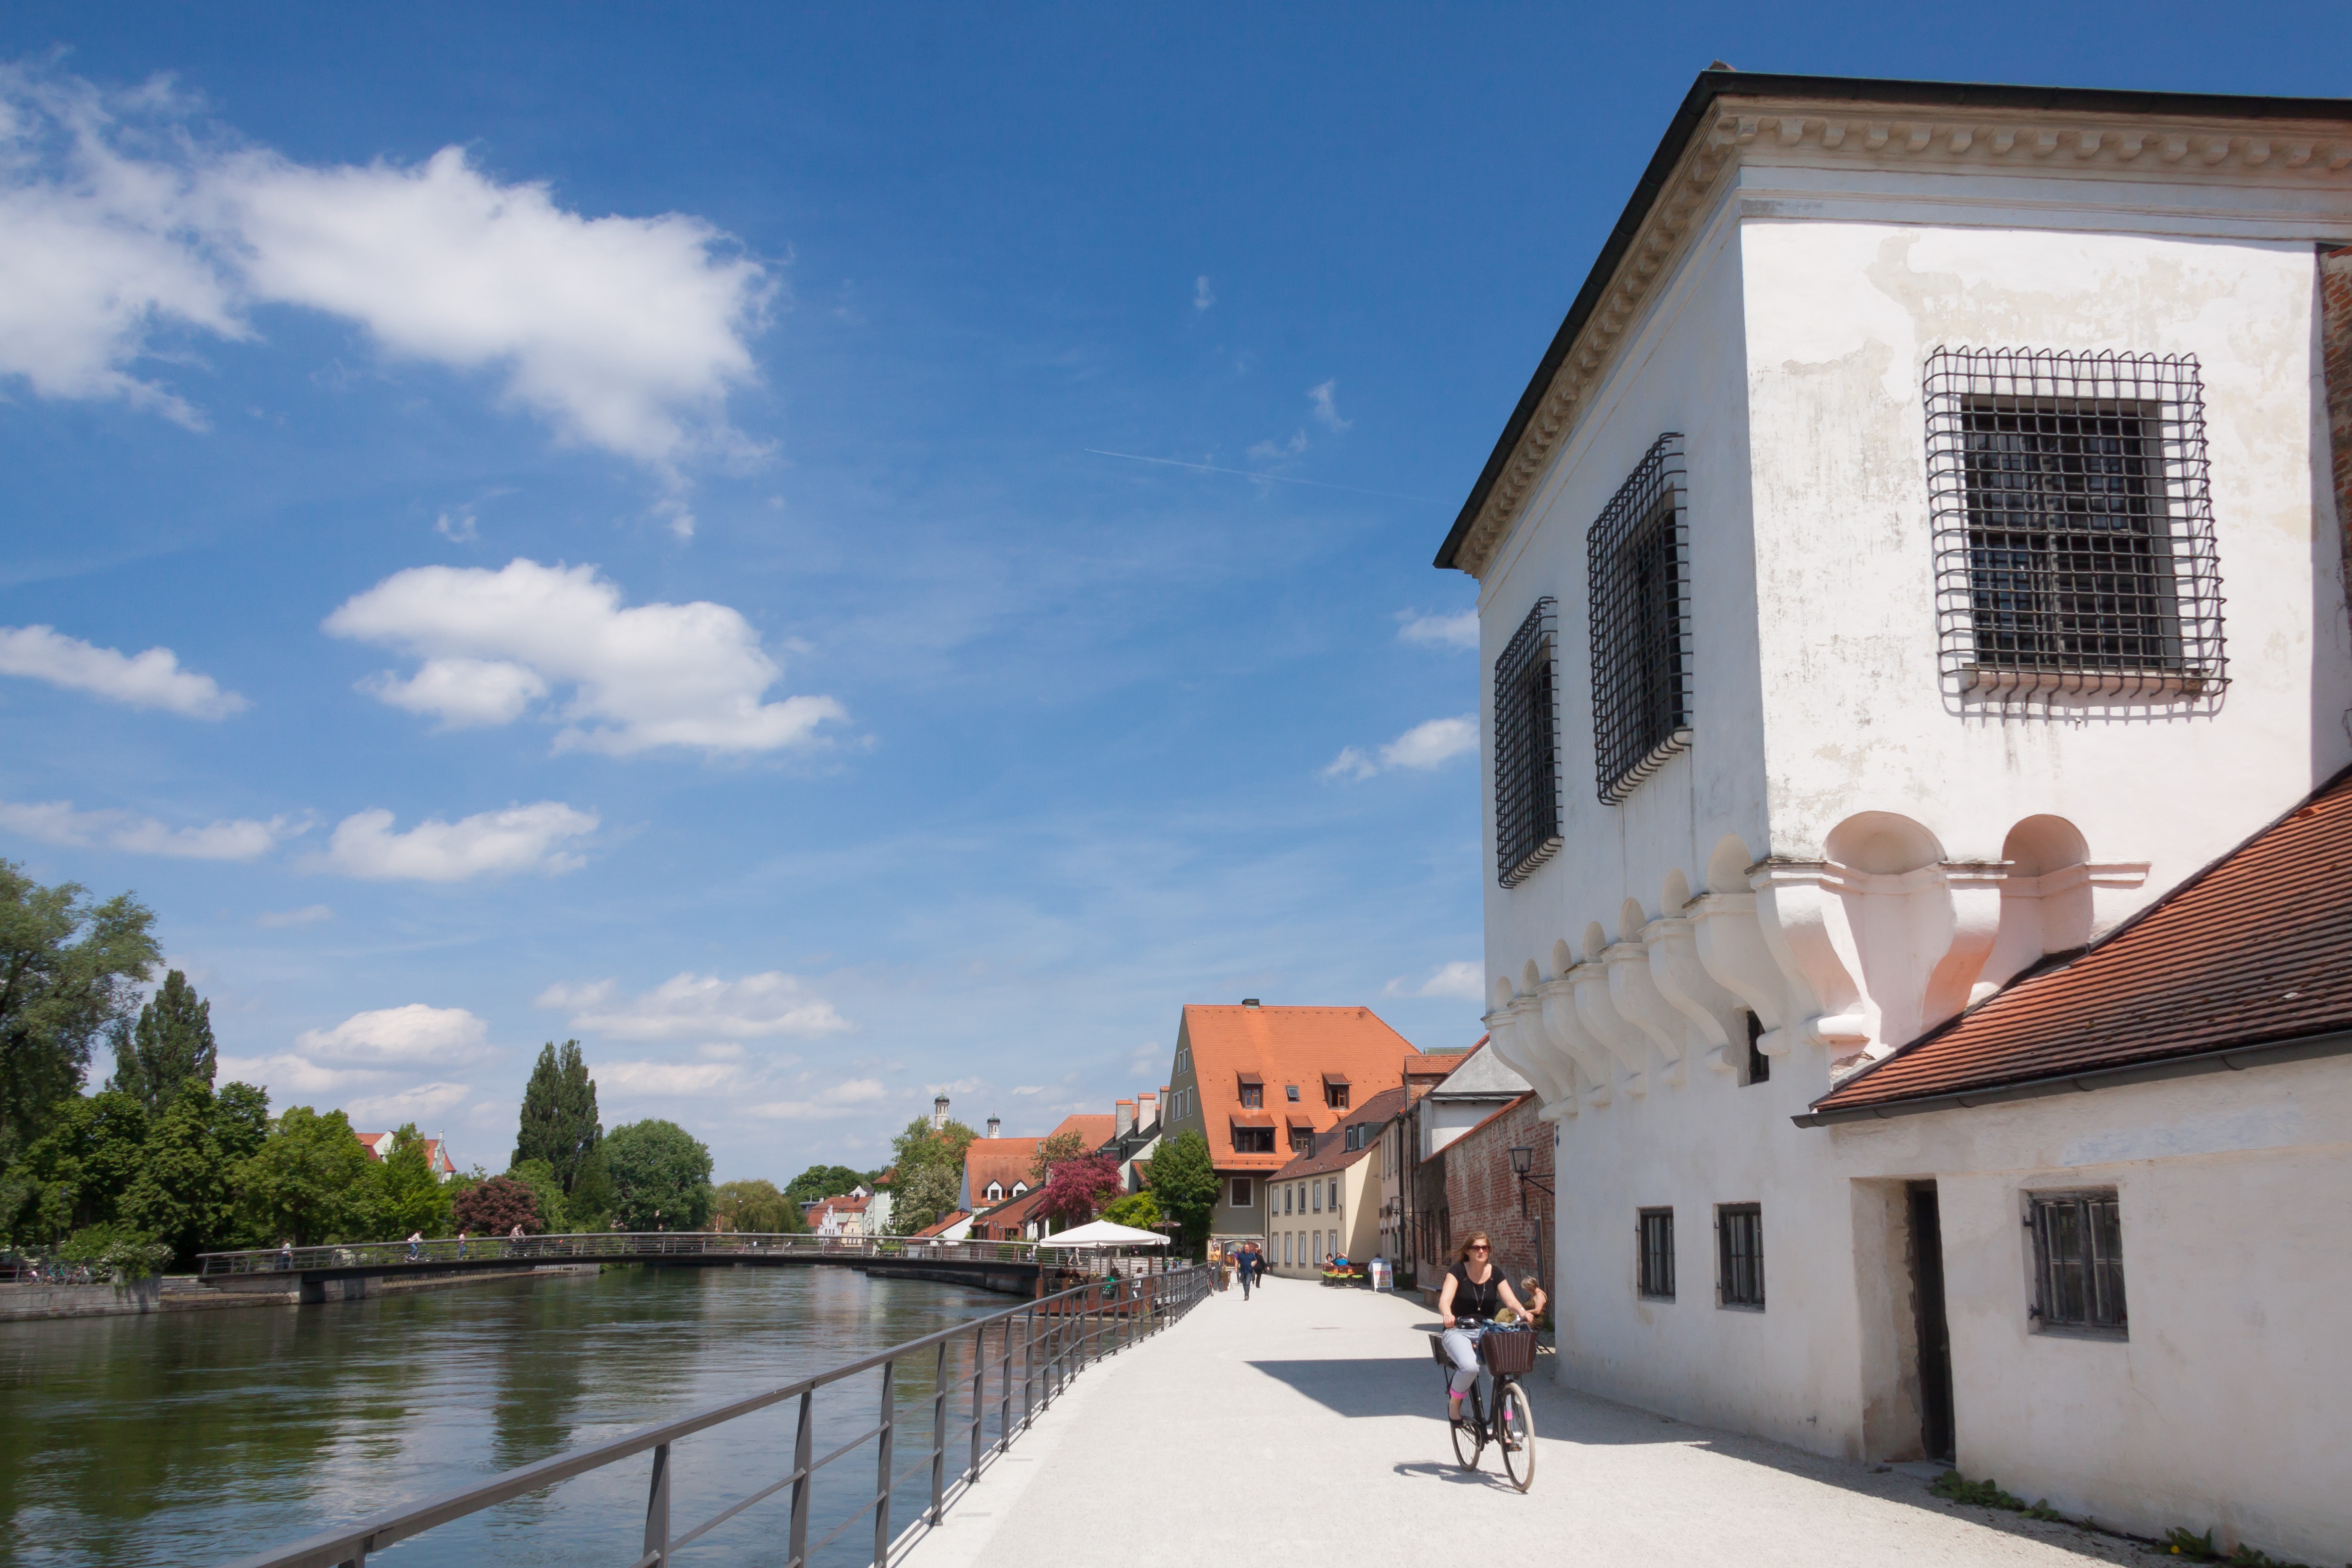
tree, water, nature, pedestrian, light, architecture, sky, sun, white, villa, house, town, building, atmosphere, home, river, summer, vacation, village, cyclist, cottage, romantic, facade, property, blue, tourism, waterway, old town, clouds, bank, dove, germany, bavaria, promenade, estate, mood, waters, historically, mirroring, isar, city wall, fixing, bicycle path, landshut, city breaks